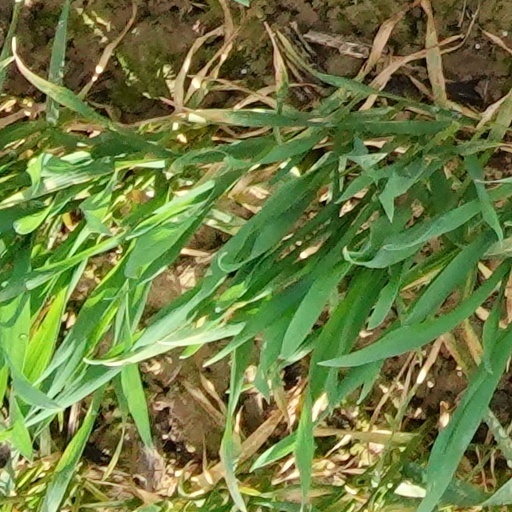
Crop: wheat